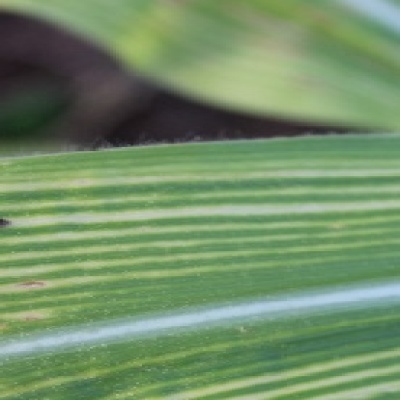
Label: Corn_(Maize)___Maize_Streak_Virus